Horatio Bottomley

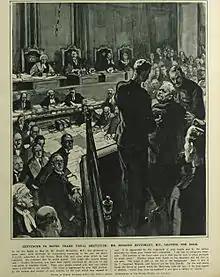
Bottomley in court, after his sentencing; a depiction by the "Illustrated London News"

In July 1919 Bottomley announced his "Victory Bonds Club", based on the government's latest issue of Victory Bonds. Normally, these bonds cost £5; in Bottomley's club, subscribers bought units for a minimum payment of £1, and participated in an annual draw for prizes—up to £20,000, he said—funded from accrued interest. Contrary to Bottomley's public statements, not all the money subscribed was used to buy bonds. He had ambitions to become a press baron, to rival such as the Lords Rothermere and Beaverbrook.